Märchen Mädchen

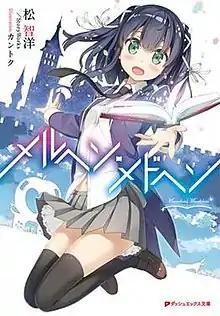
First light novel volume cover featuring the character Hazuki Kagimura

is a Japanese light novel series written by Tomohiro Matsu and StoryWorks, with illustrations by Kantoku. The series was being worked on by Matsu before his death in May 2016, and he is still credited as the writer. Shueisha have published four volumes since February 24, 2017 under their Dash X Bunko imprint. A manga adaptation by Takatoshi Nakamura and Kiyotsugu Yamagata was serialized in Shueisha's "Jump SQ" magazine between October 4, 2017 and May 2, 2018. An anime television series adaptation by Hoods Entertainment aired from January 11, 2018 to April 25, 2019.